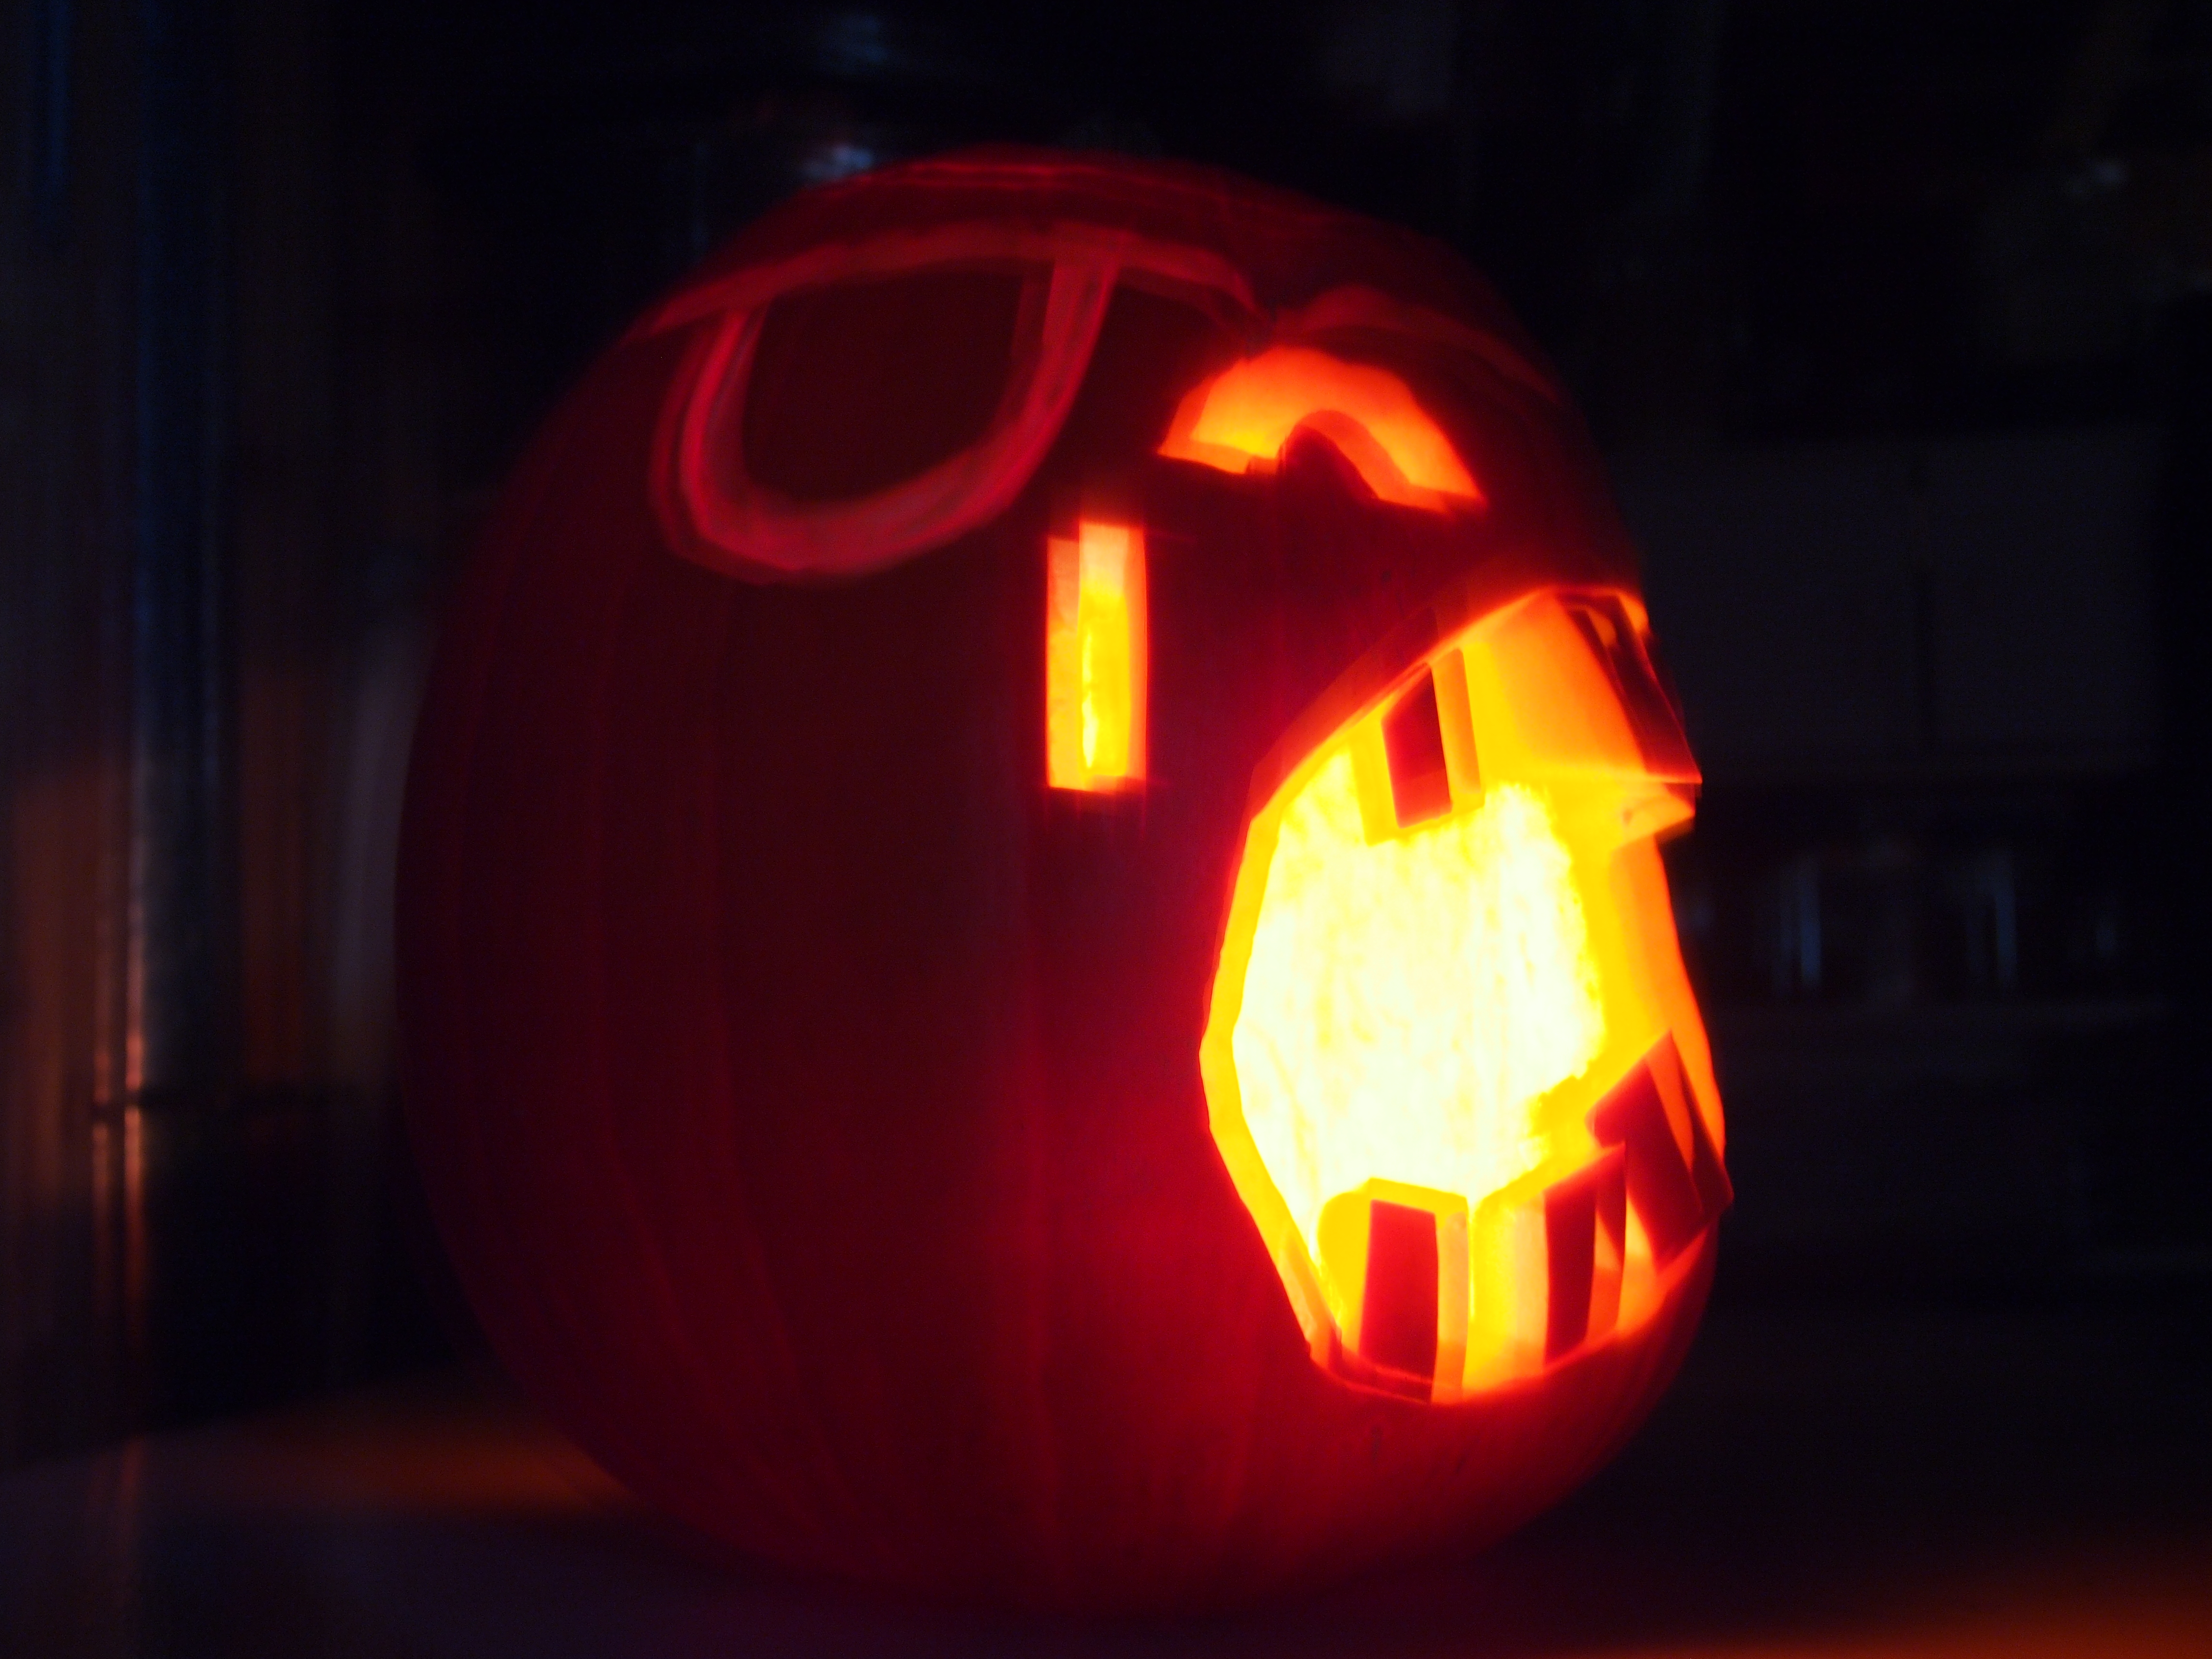
light, red, pumpkin, halloween, holiday, darkness, lighting, jack o lantern